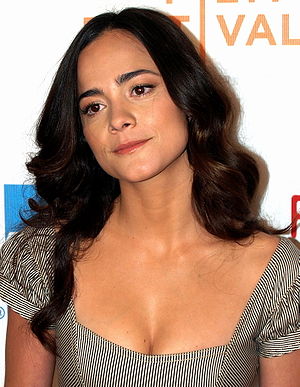
Alice Braga
Alice Braga i 2008
Alice Braga Moraes er en brasiliansk skuespillerinde.